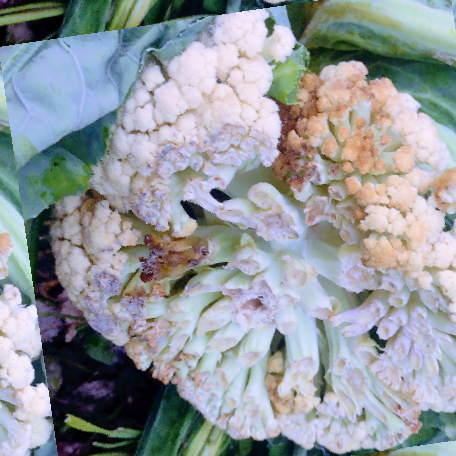
Label: Bacterial spot rot